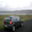
Label: automobile